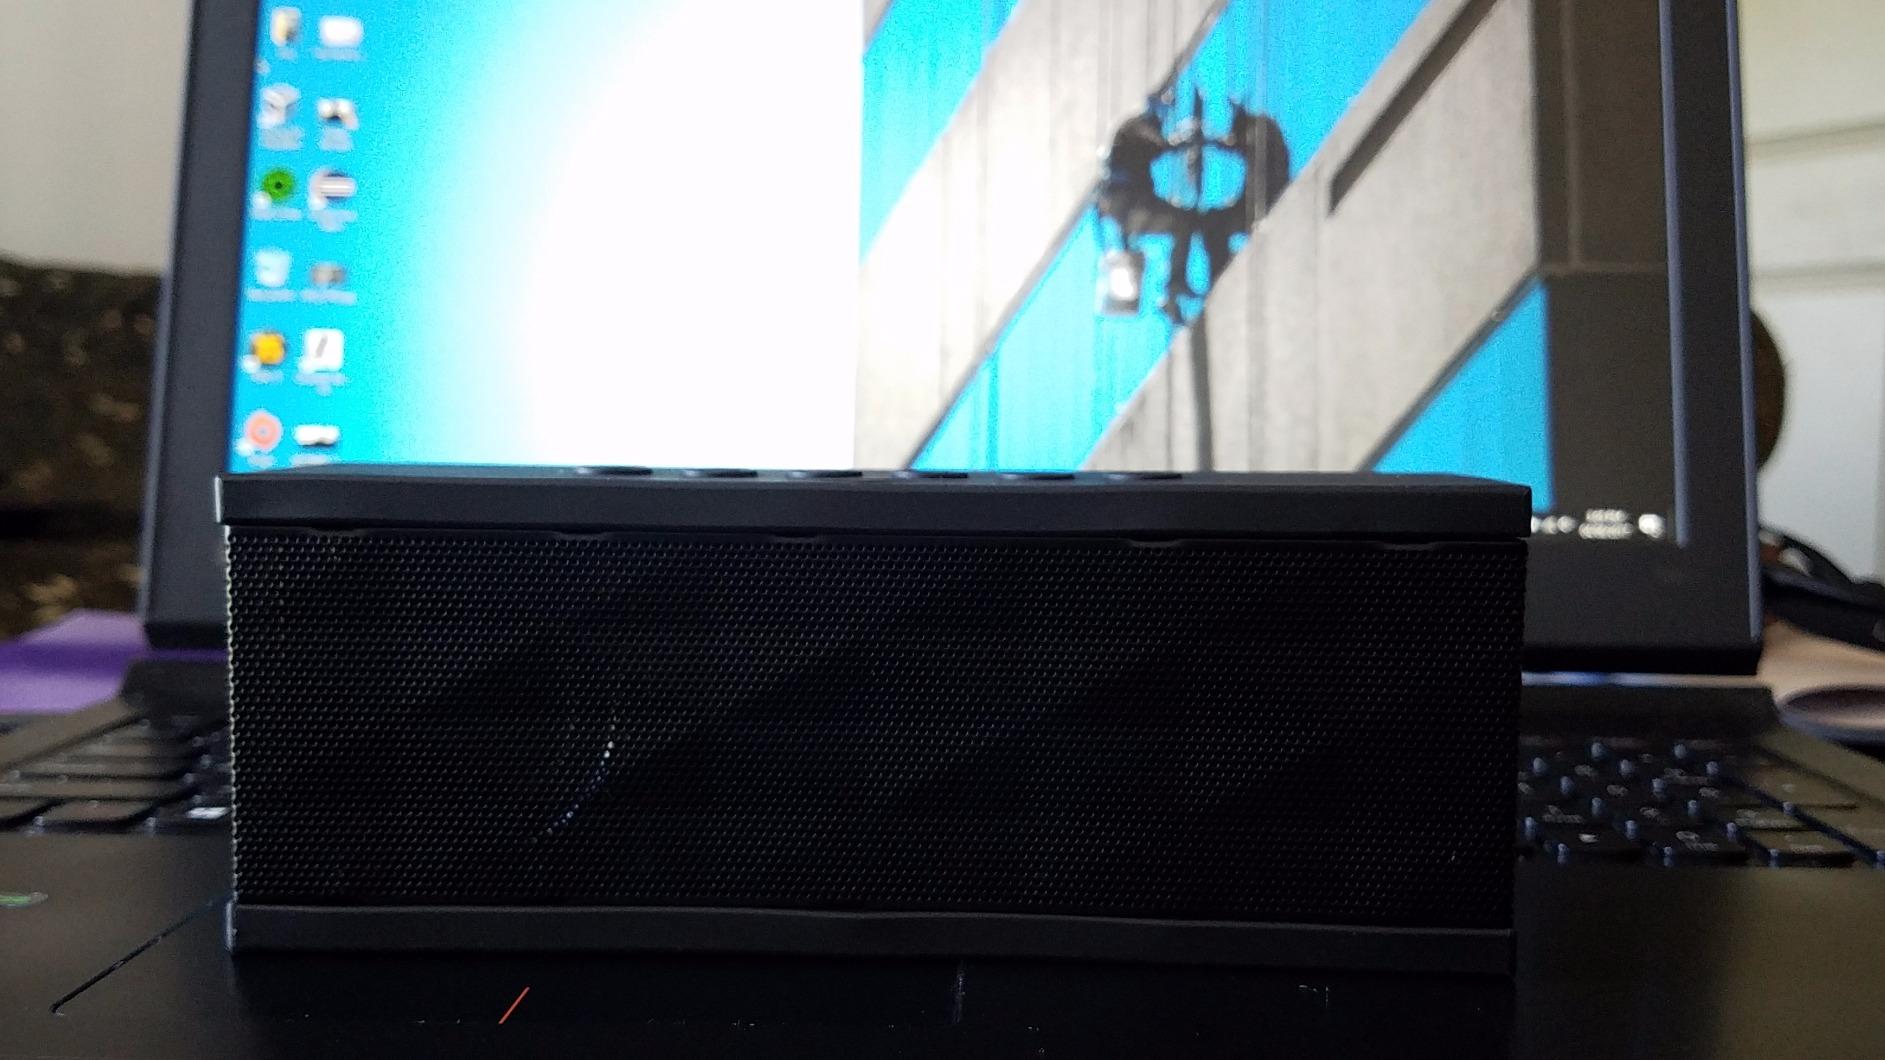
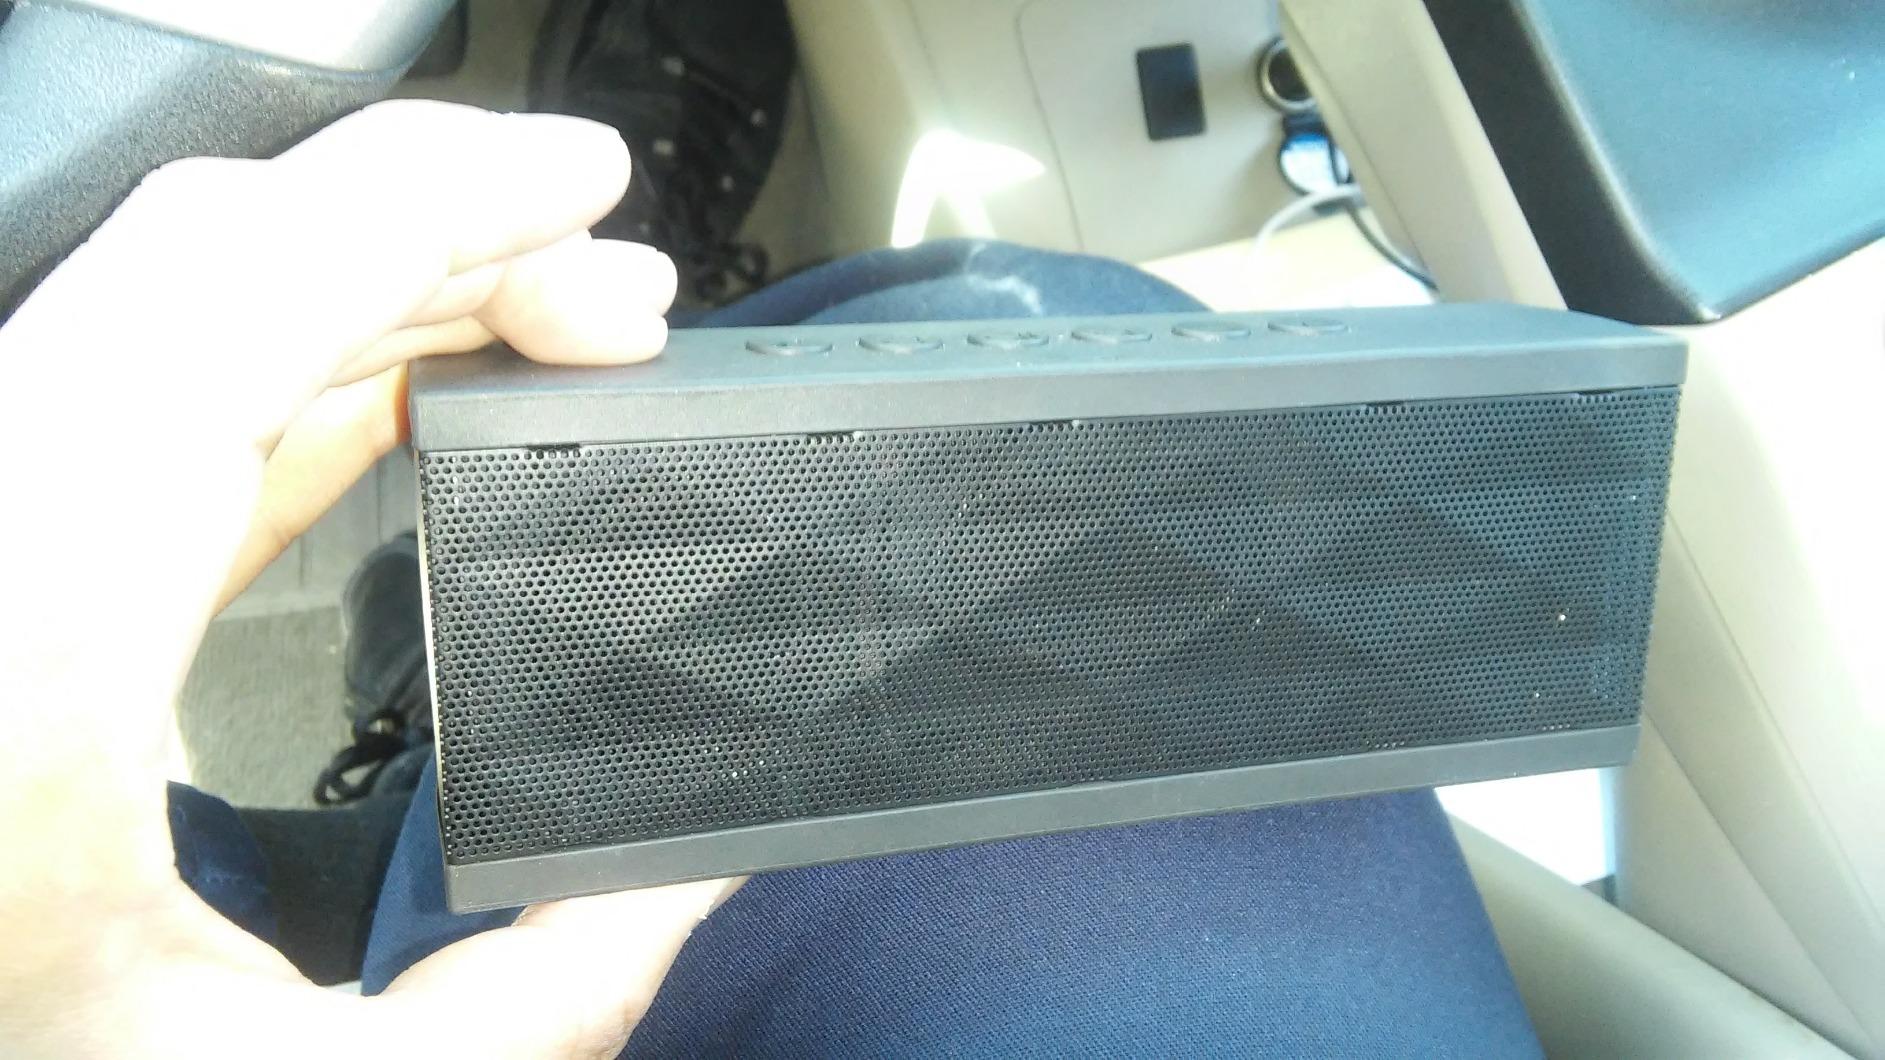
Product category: speaker
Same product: yes